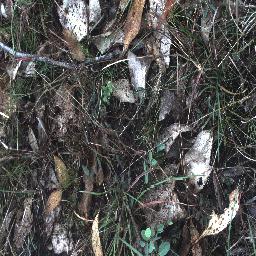
Label: negative